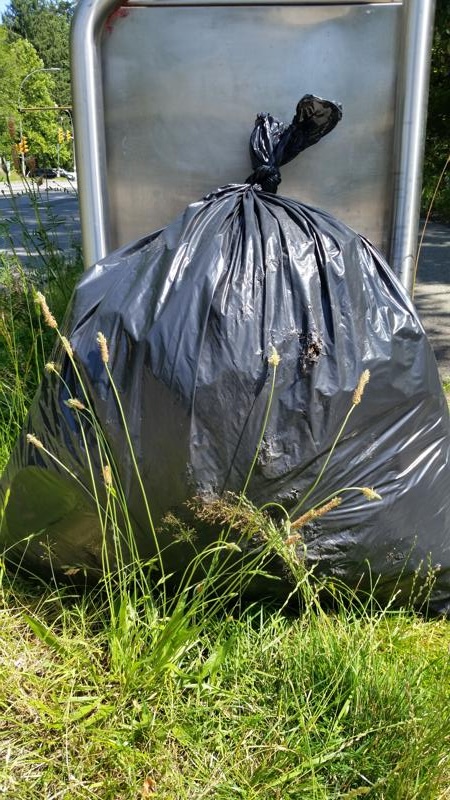
Waste category: trash